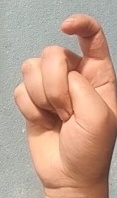
ASL sign: X